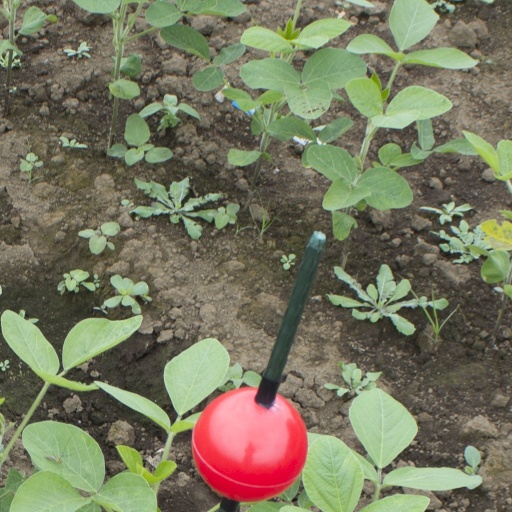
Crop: soybean